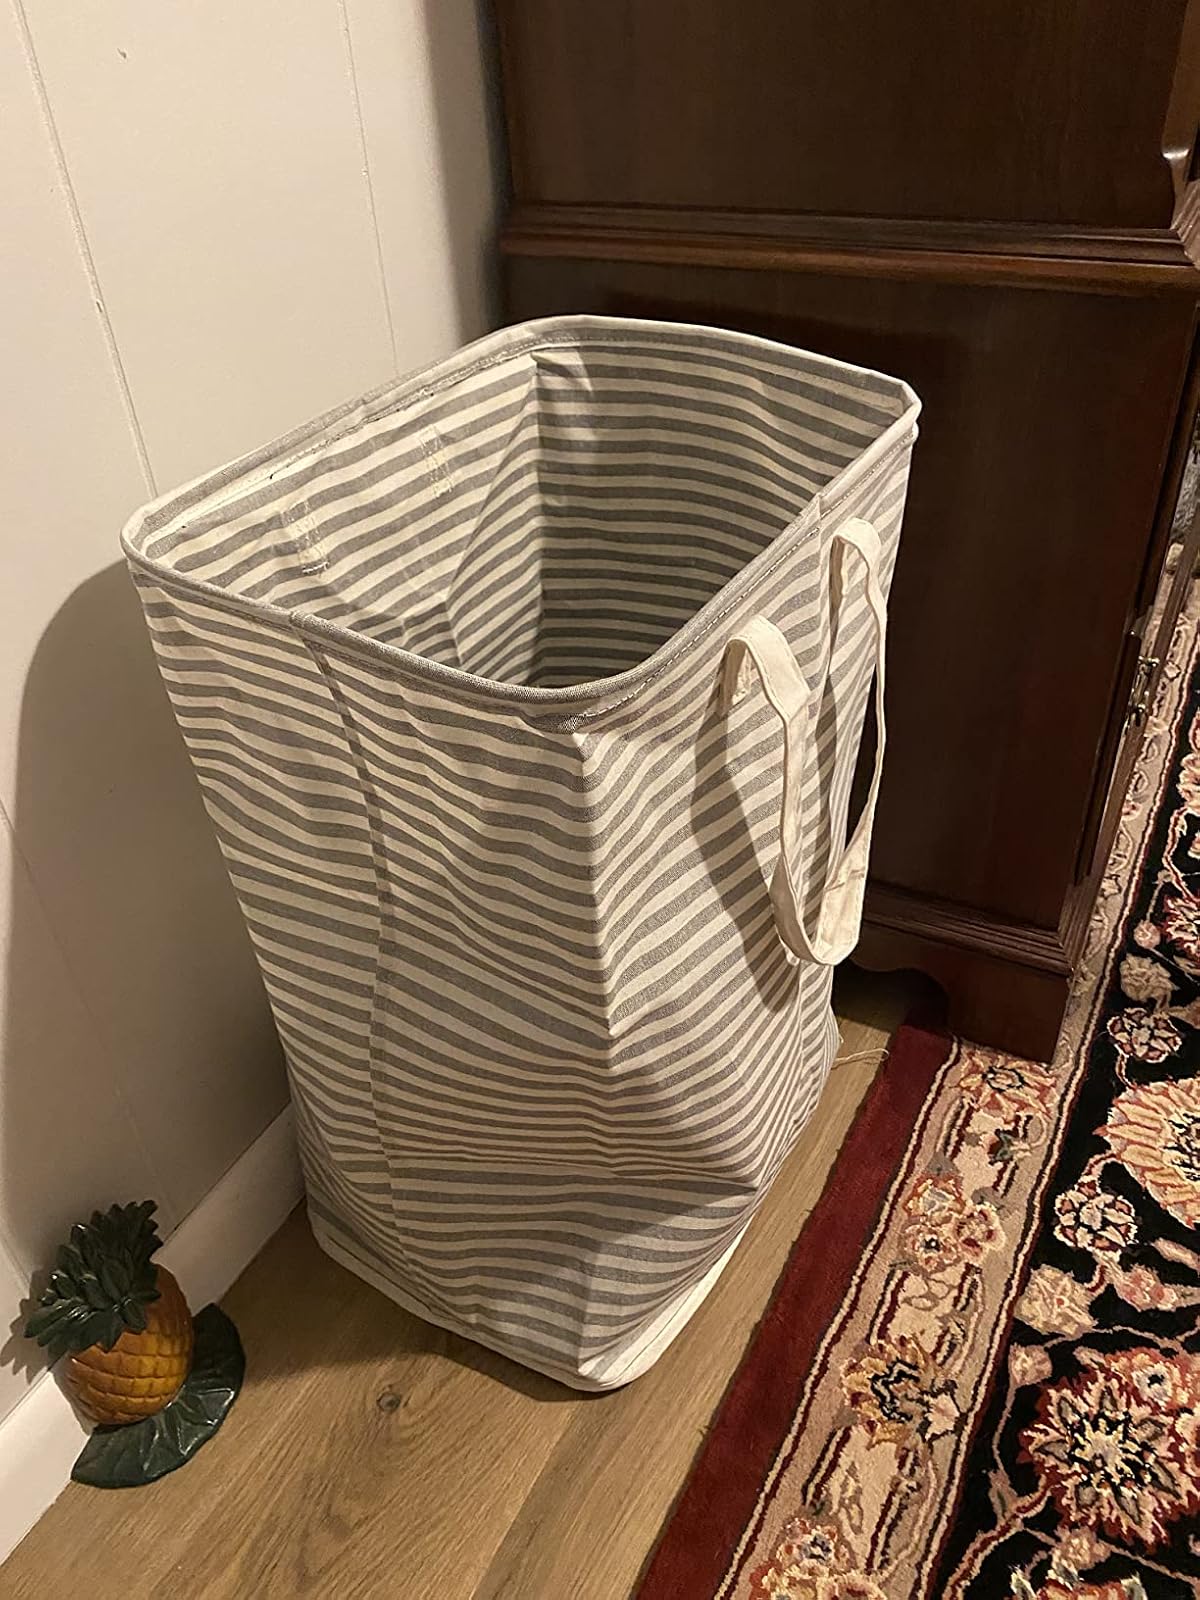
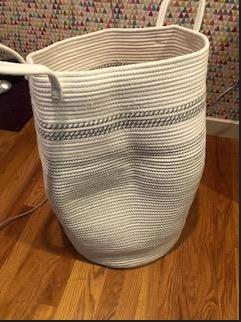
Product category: items_hamper
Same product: no